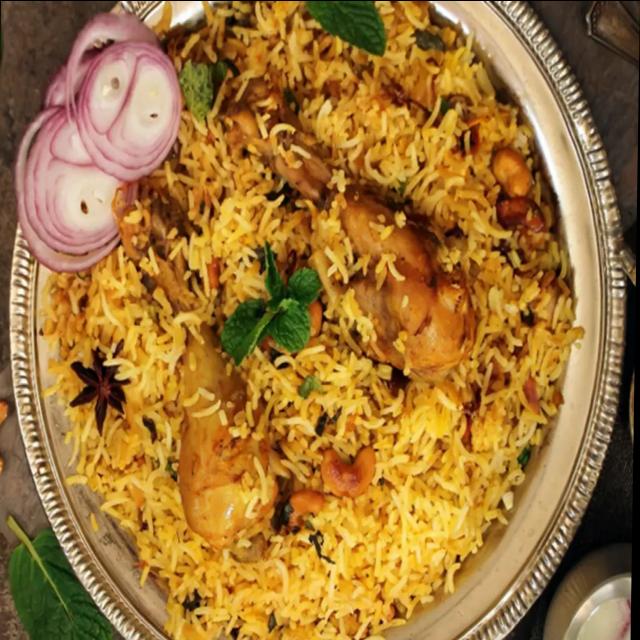
Dish: biryani